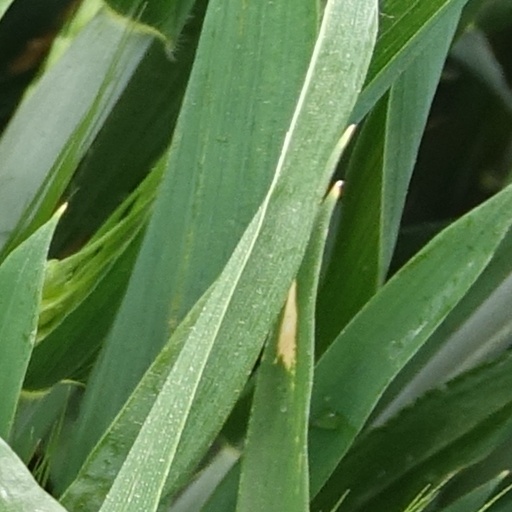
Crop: wheat